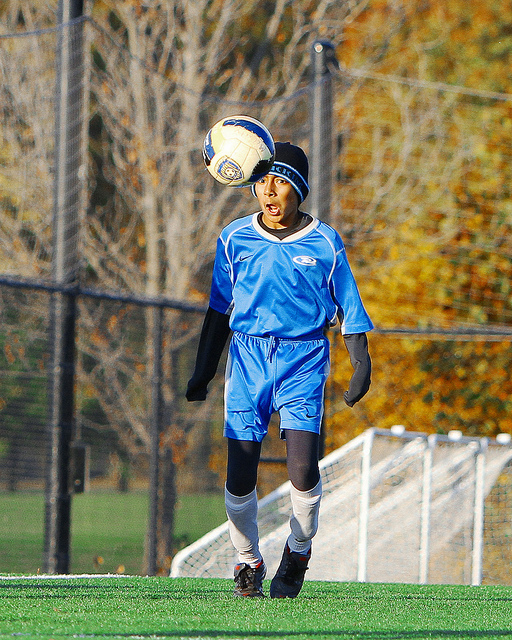
một người đàn ông với quả bóng ở trên đầu đang đứng ở trên sân